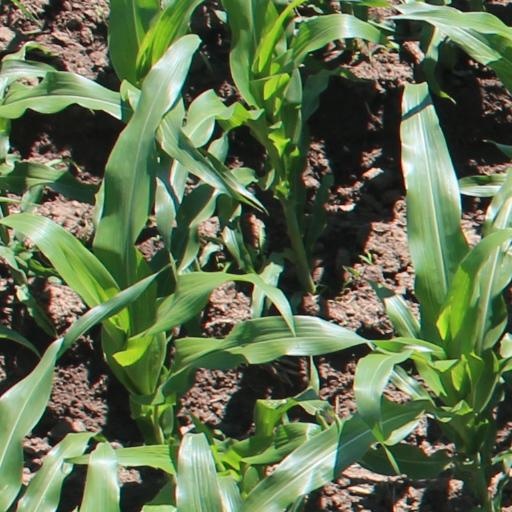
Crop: maize; corn